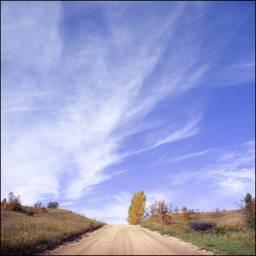
A bright morning sky above a seasonal road on the Leelanau peninsula, near Northport, Mi., Oct. 2004.